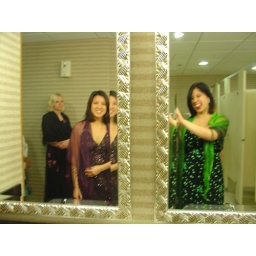
mirror fun in the bathroom